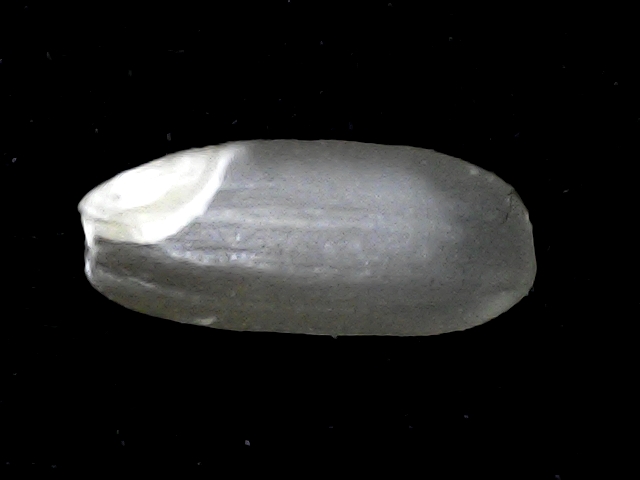
Rice variety: BR22